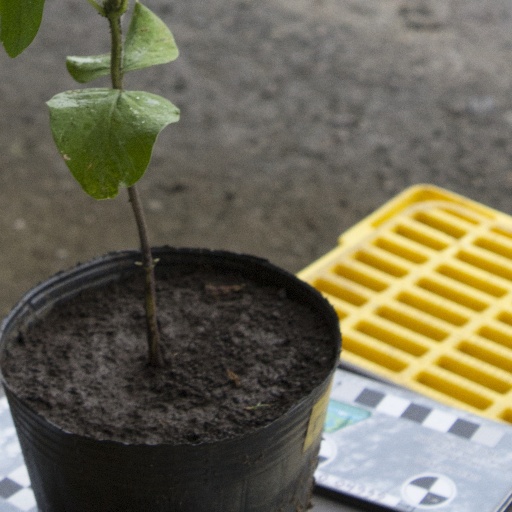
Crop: soybean